Carl Blum

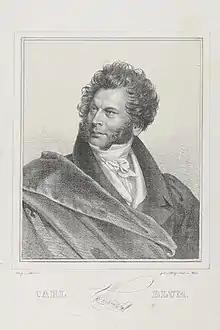
Carl Blum, Lithograph by Joseph Teltscher

Carl Wilhelm August Blum (1786 – 2 July 1844) was a German singer, librettist, stage actor, director, guitarist and opera and song composer. Philip J. Bone wrote that Blum was "a universal genius, uniting in one person the poet, the dramatist, composer, singer and performer." He was composer to the Court of the King of Prussia.